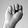
ASL letter: N